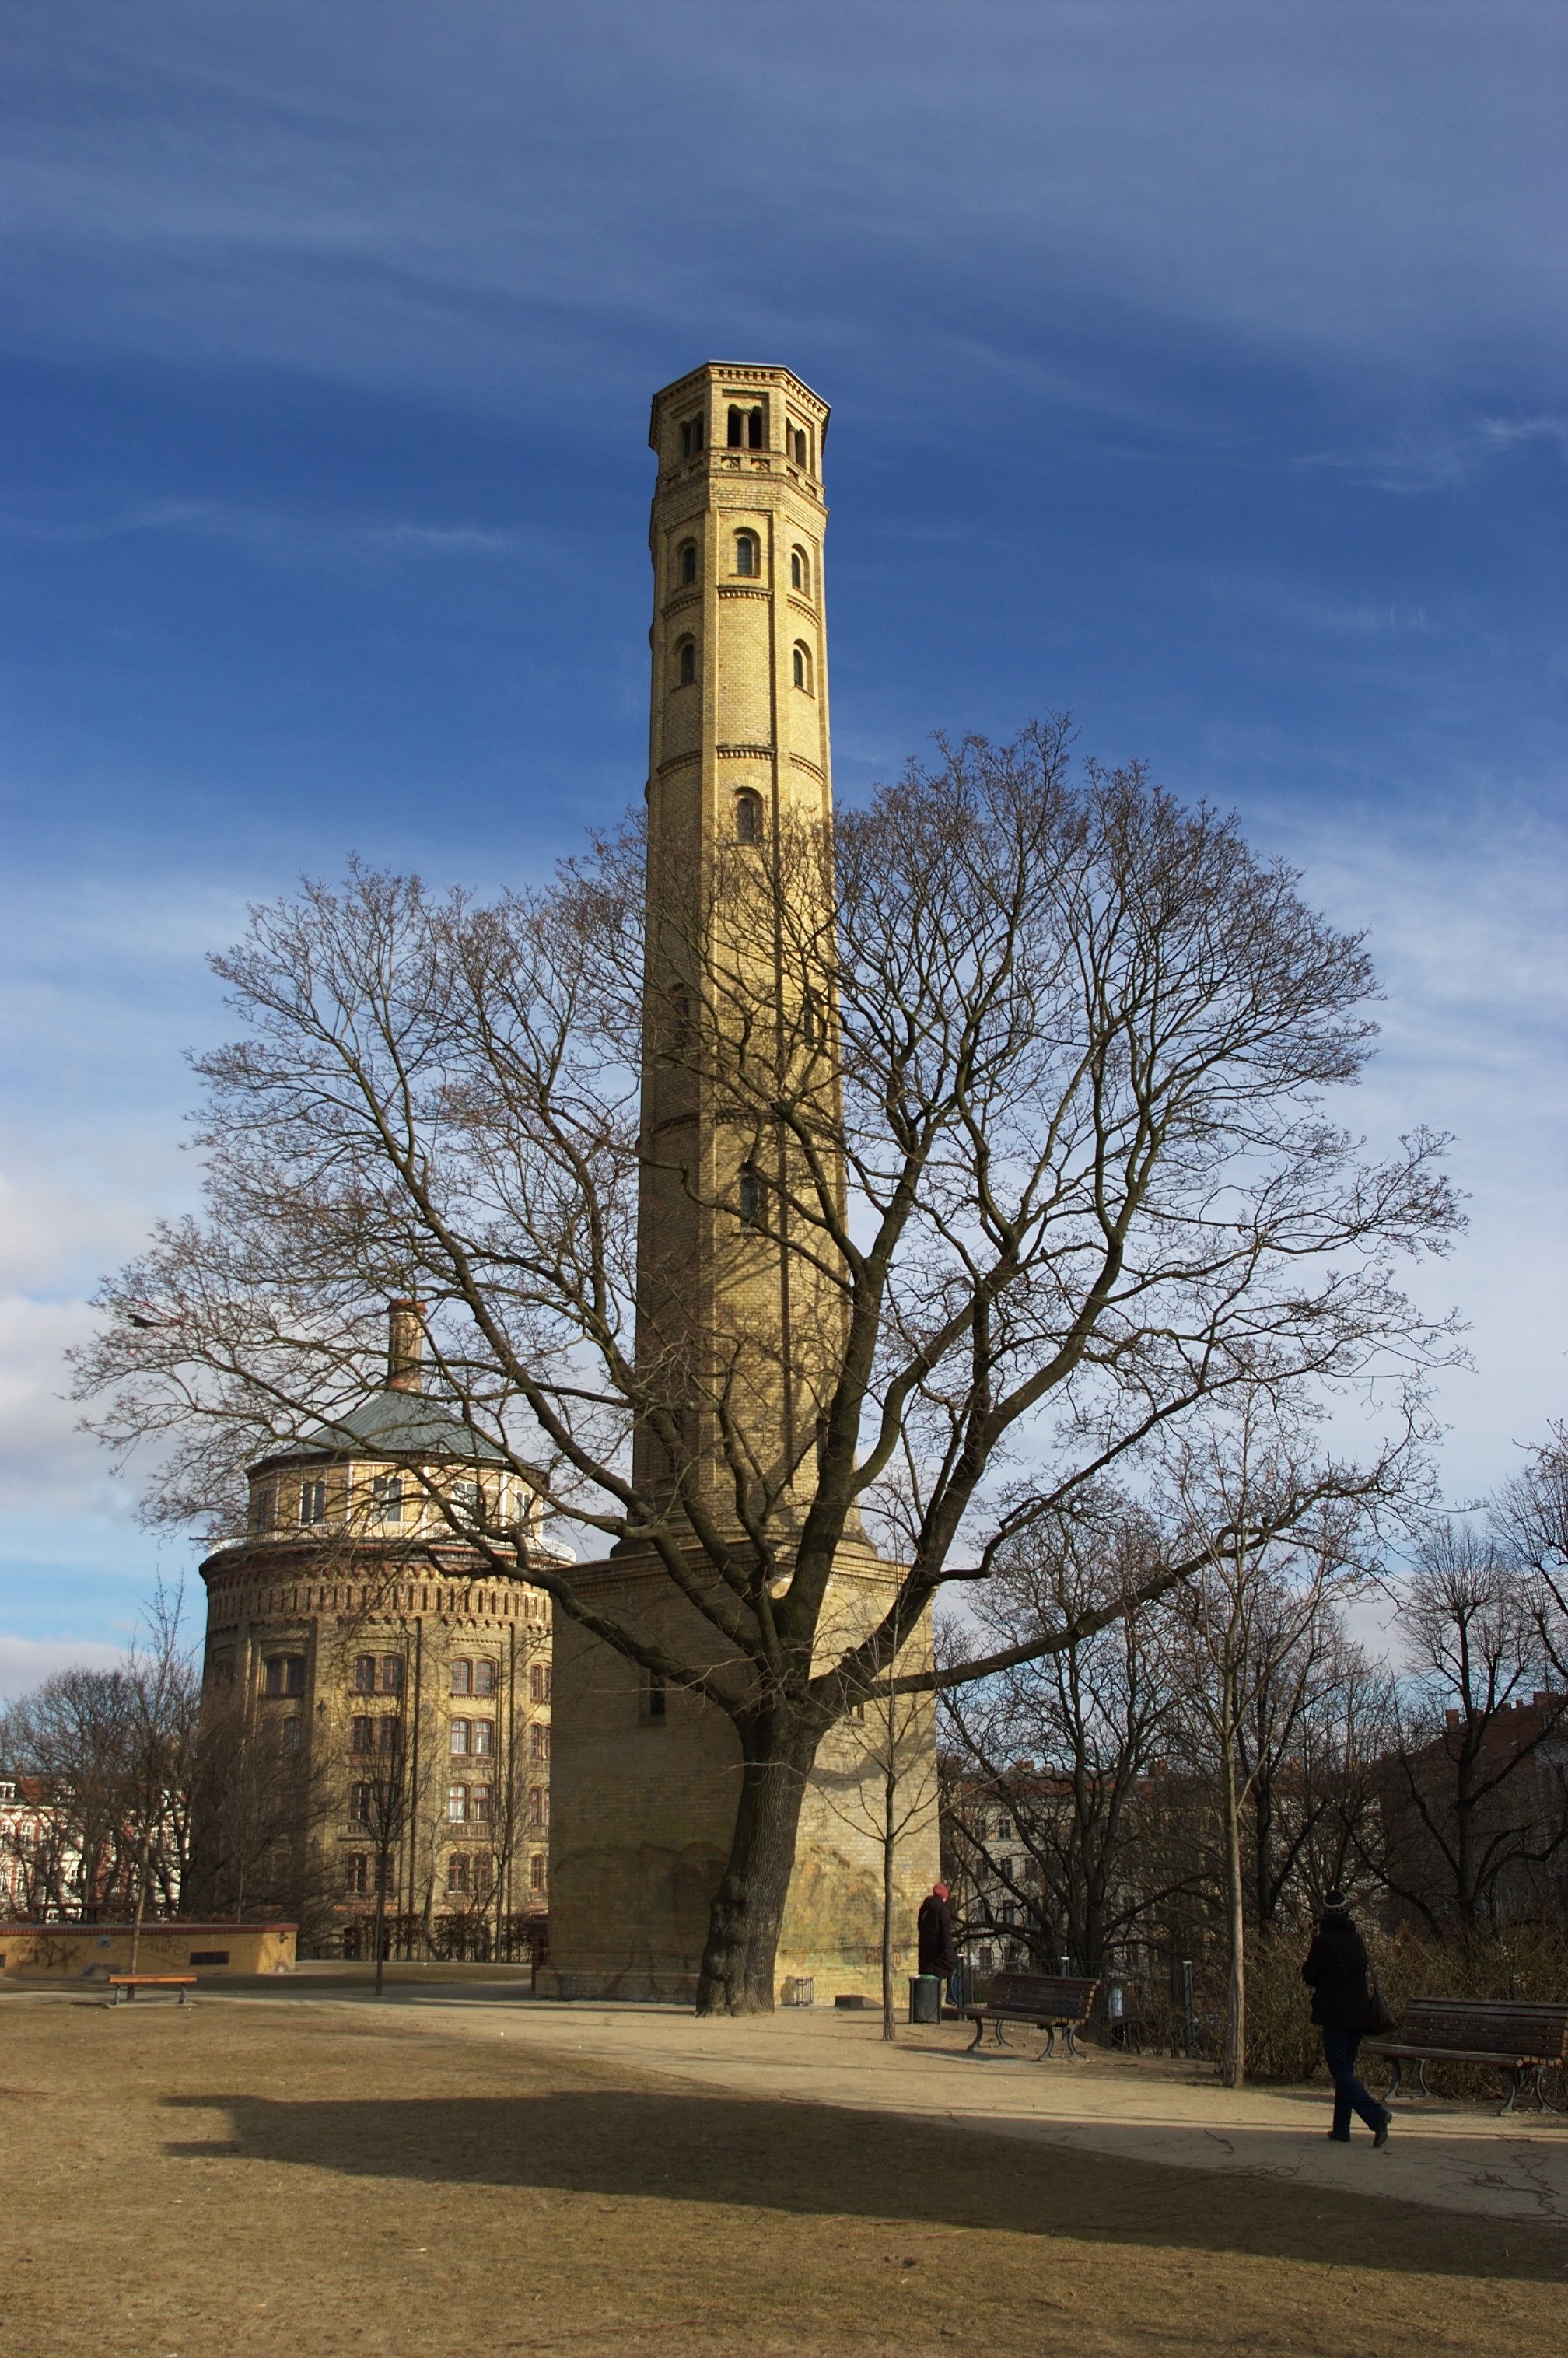
tree, monument, tower, landmark, 2011, rawtherapee, germany, deutschland, berlin, pentax, 20mm, lenstagged, steffenzahn, k100d, justpentax, iamflickr, cosina, voigtlander, skopar, colorskopar, cv20, colorskopar20mmf35slii, 20mmf35slii, voigtlander20mm, cv2035, skopar20mmf35, prenzlauerberg, cosinavoigtl nder, cosinavoigtl ndercolorskopar20mmf35, voigtl nder20mmf35colorskoparslii, voigtl nder20mmf35